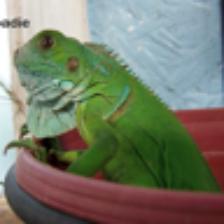
Label: NonHuman